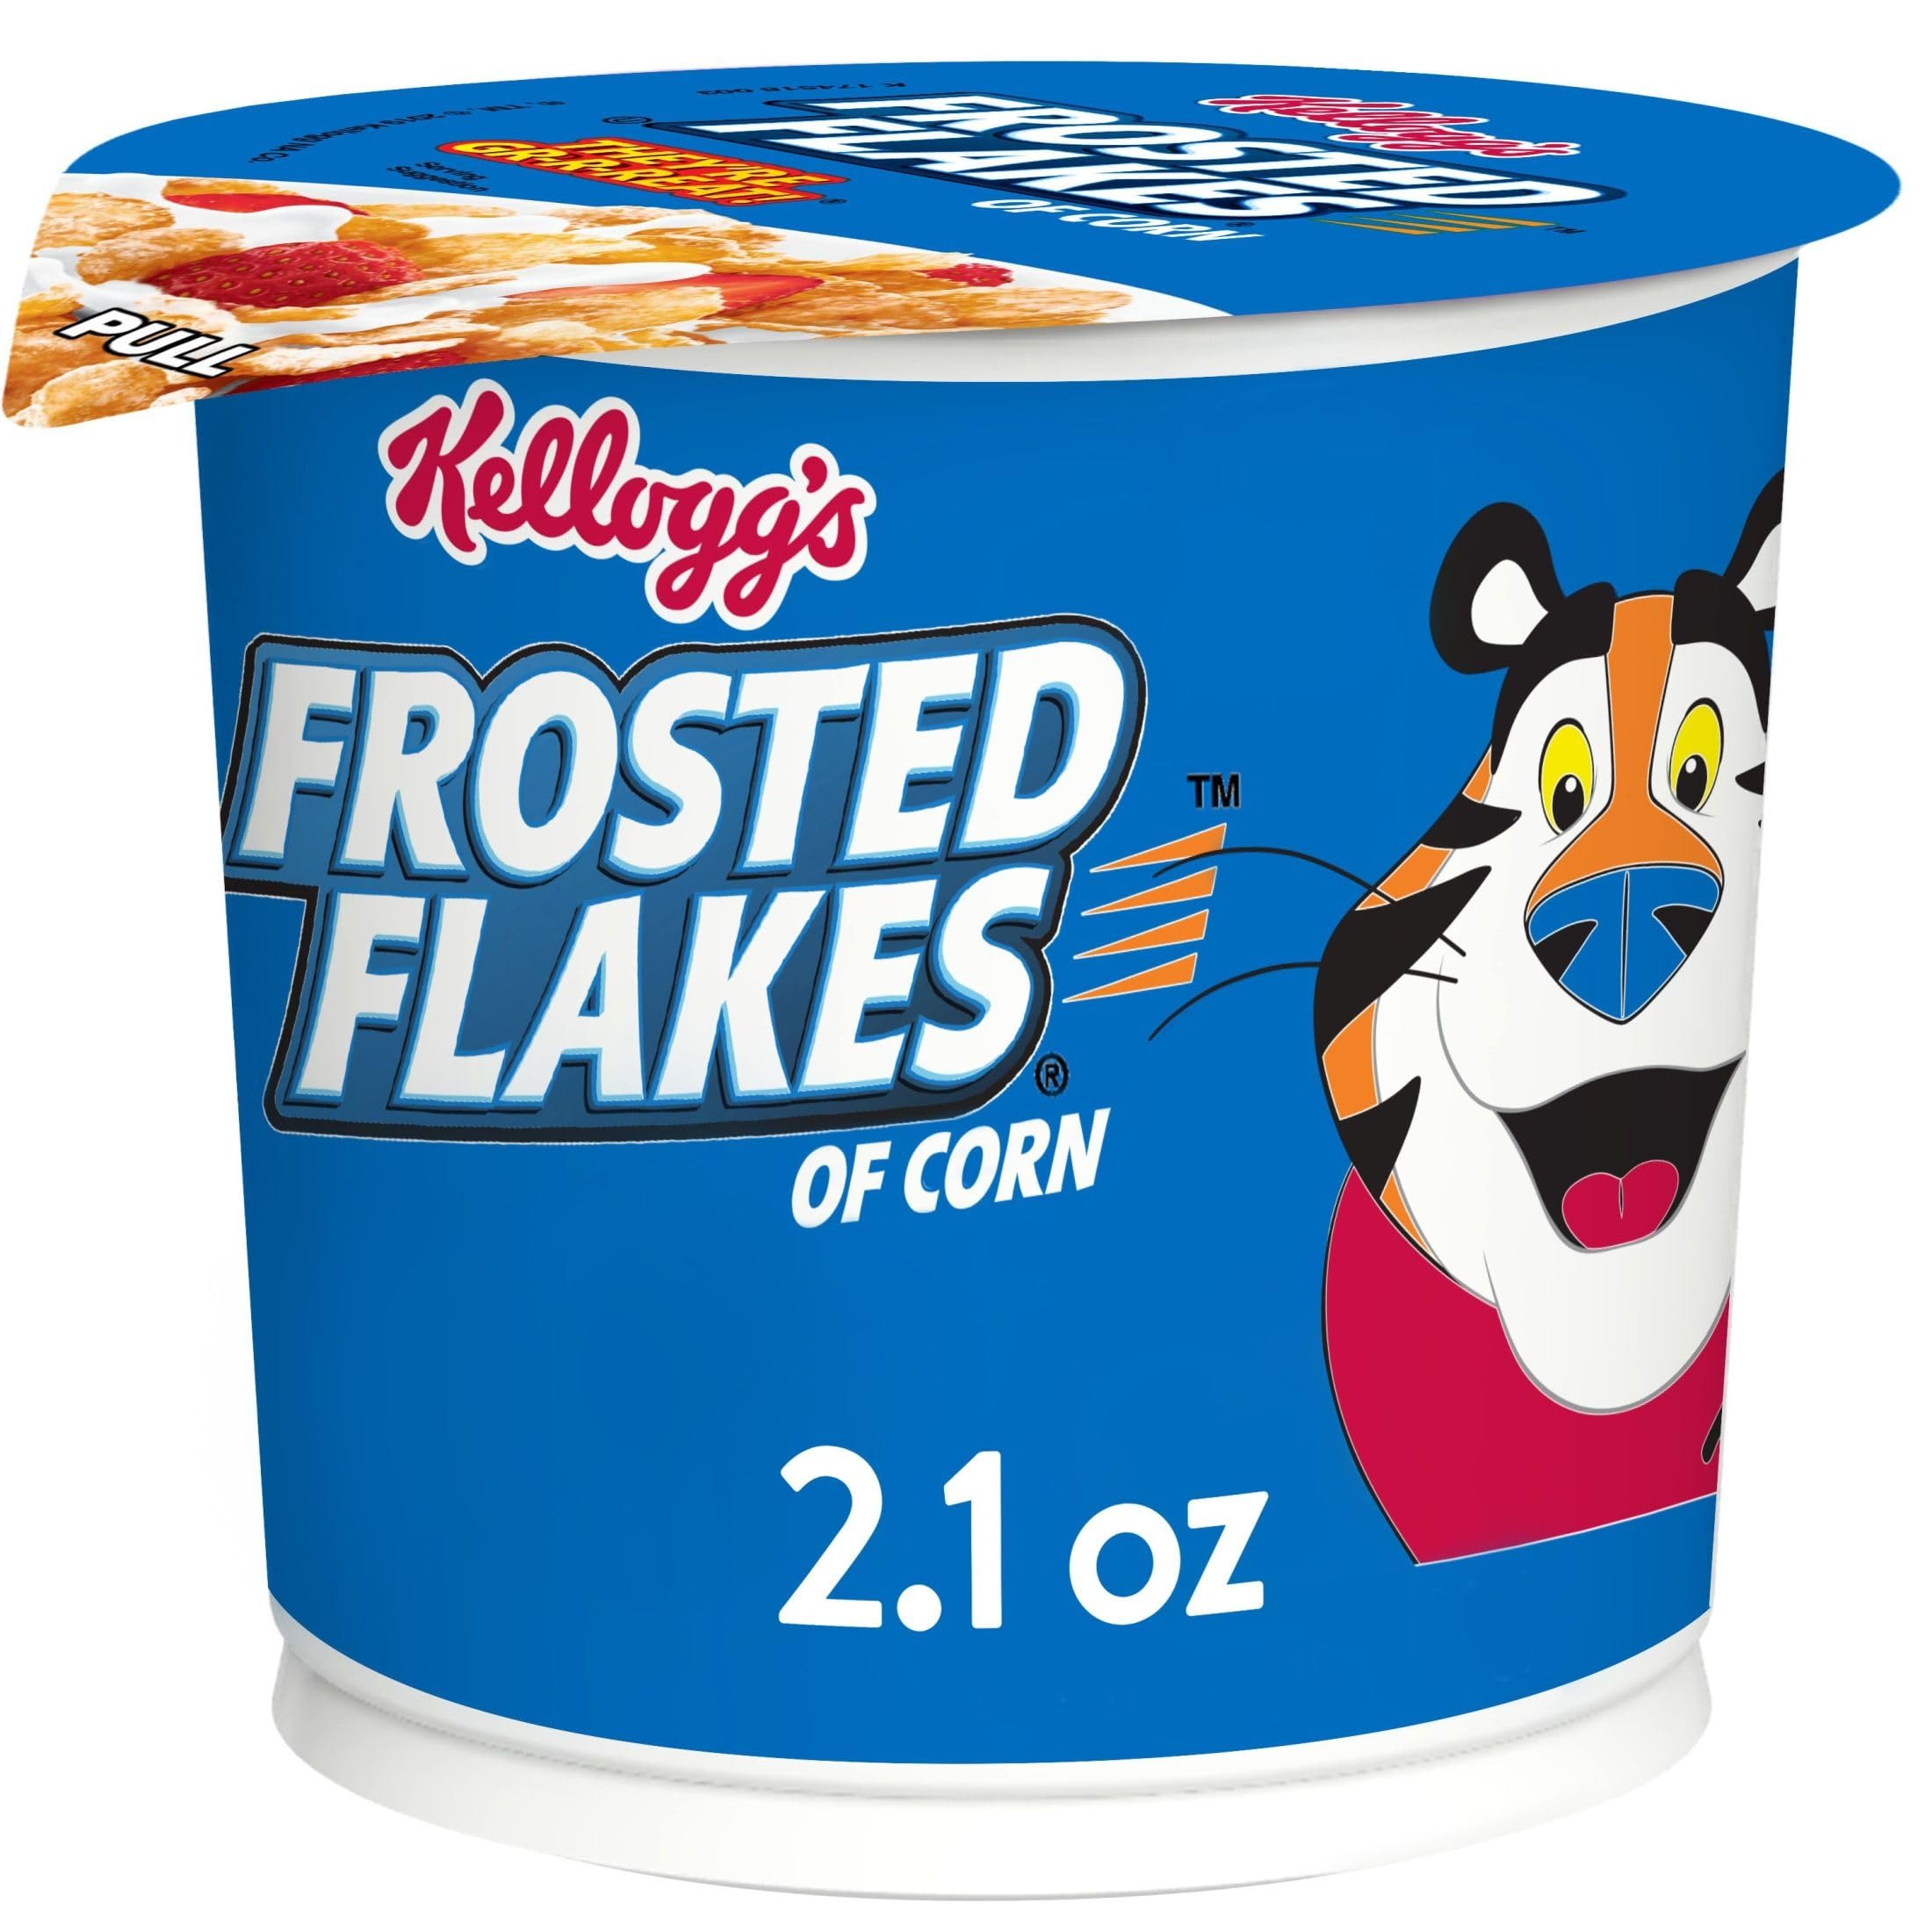
Item Name: Kellogg's Frosted Flakes Cold Breakfast Cereal Cup, 8 Vitamins and Minerals, Kids Snacks, Original, 2.1oz Cup (1 Cup)
Bullet Point 1: Irresistibly crunchy and deliciously sweet; enjoy the satisfying crunch of golden corn flakes with a sparkle of sweet frosting
Bullet Point 2: Start your morning off right with the classically crunchy taste of frosted corn flakes; a delicious golden corn cereal with a hint of sweet frosting in every bite
Bullet Point 3: A good source of 8 vitamins and minerals; fat-free; a fun part of any balanced breakfast
Bullet Point 4: Enjoy with your favorite milk for an extra sweet taste or as a tasty snack at work, after school, or late night treat
Bullet Point 5: Convenient, ready to eat cereal packaged in an individually sized 2.1-ounce cup; packaged for freshness and great taste
Value: 2.1
Unit: Ounce

Price: 1.22